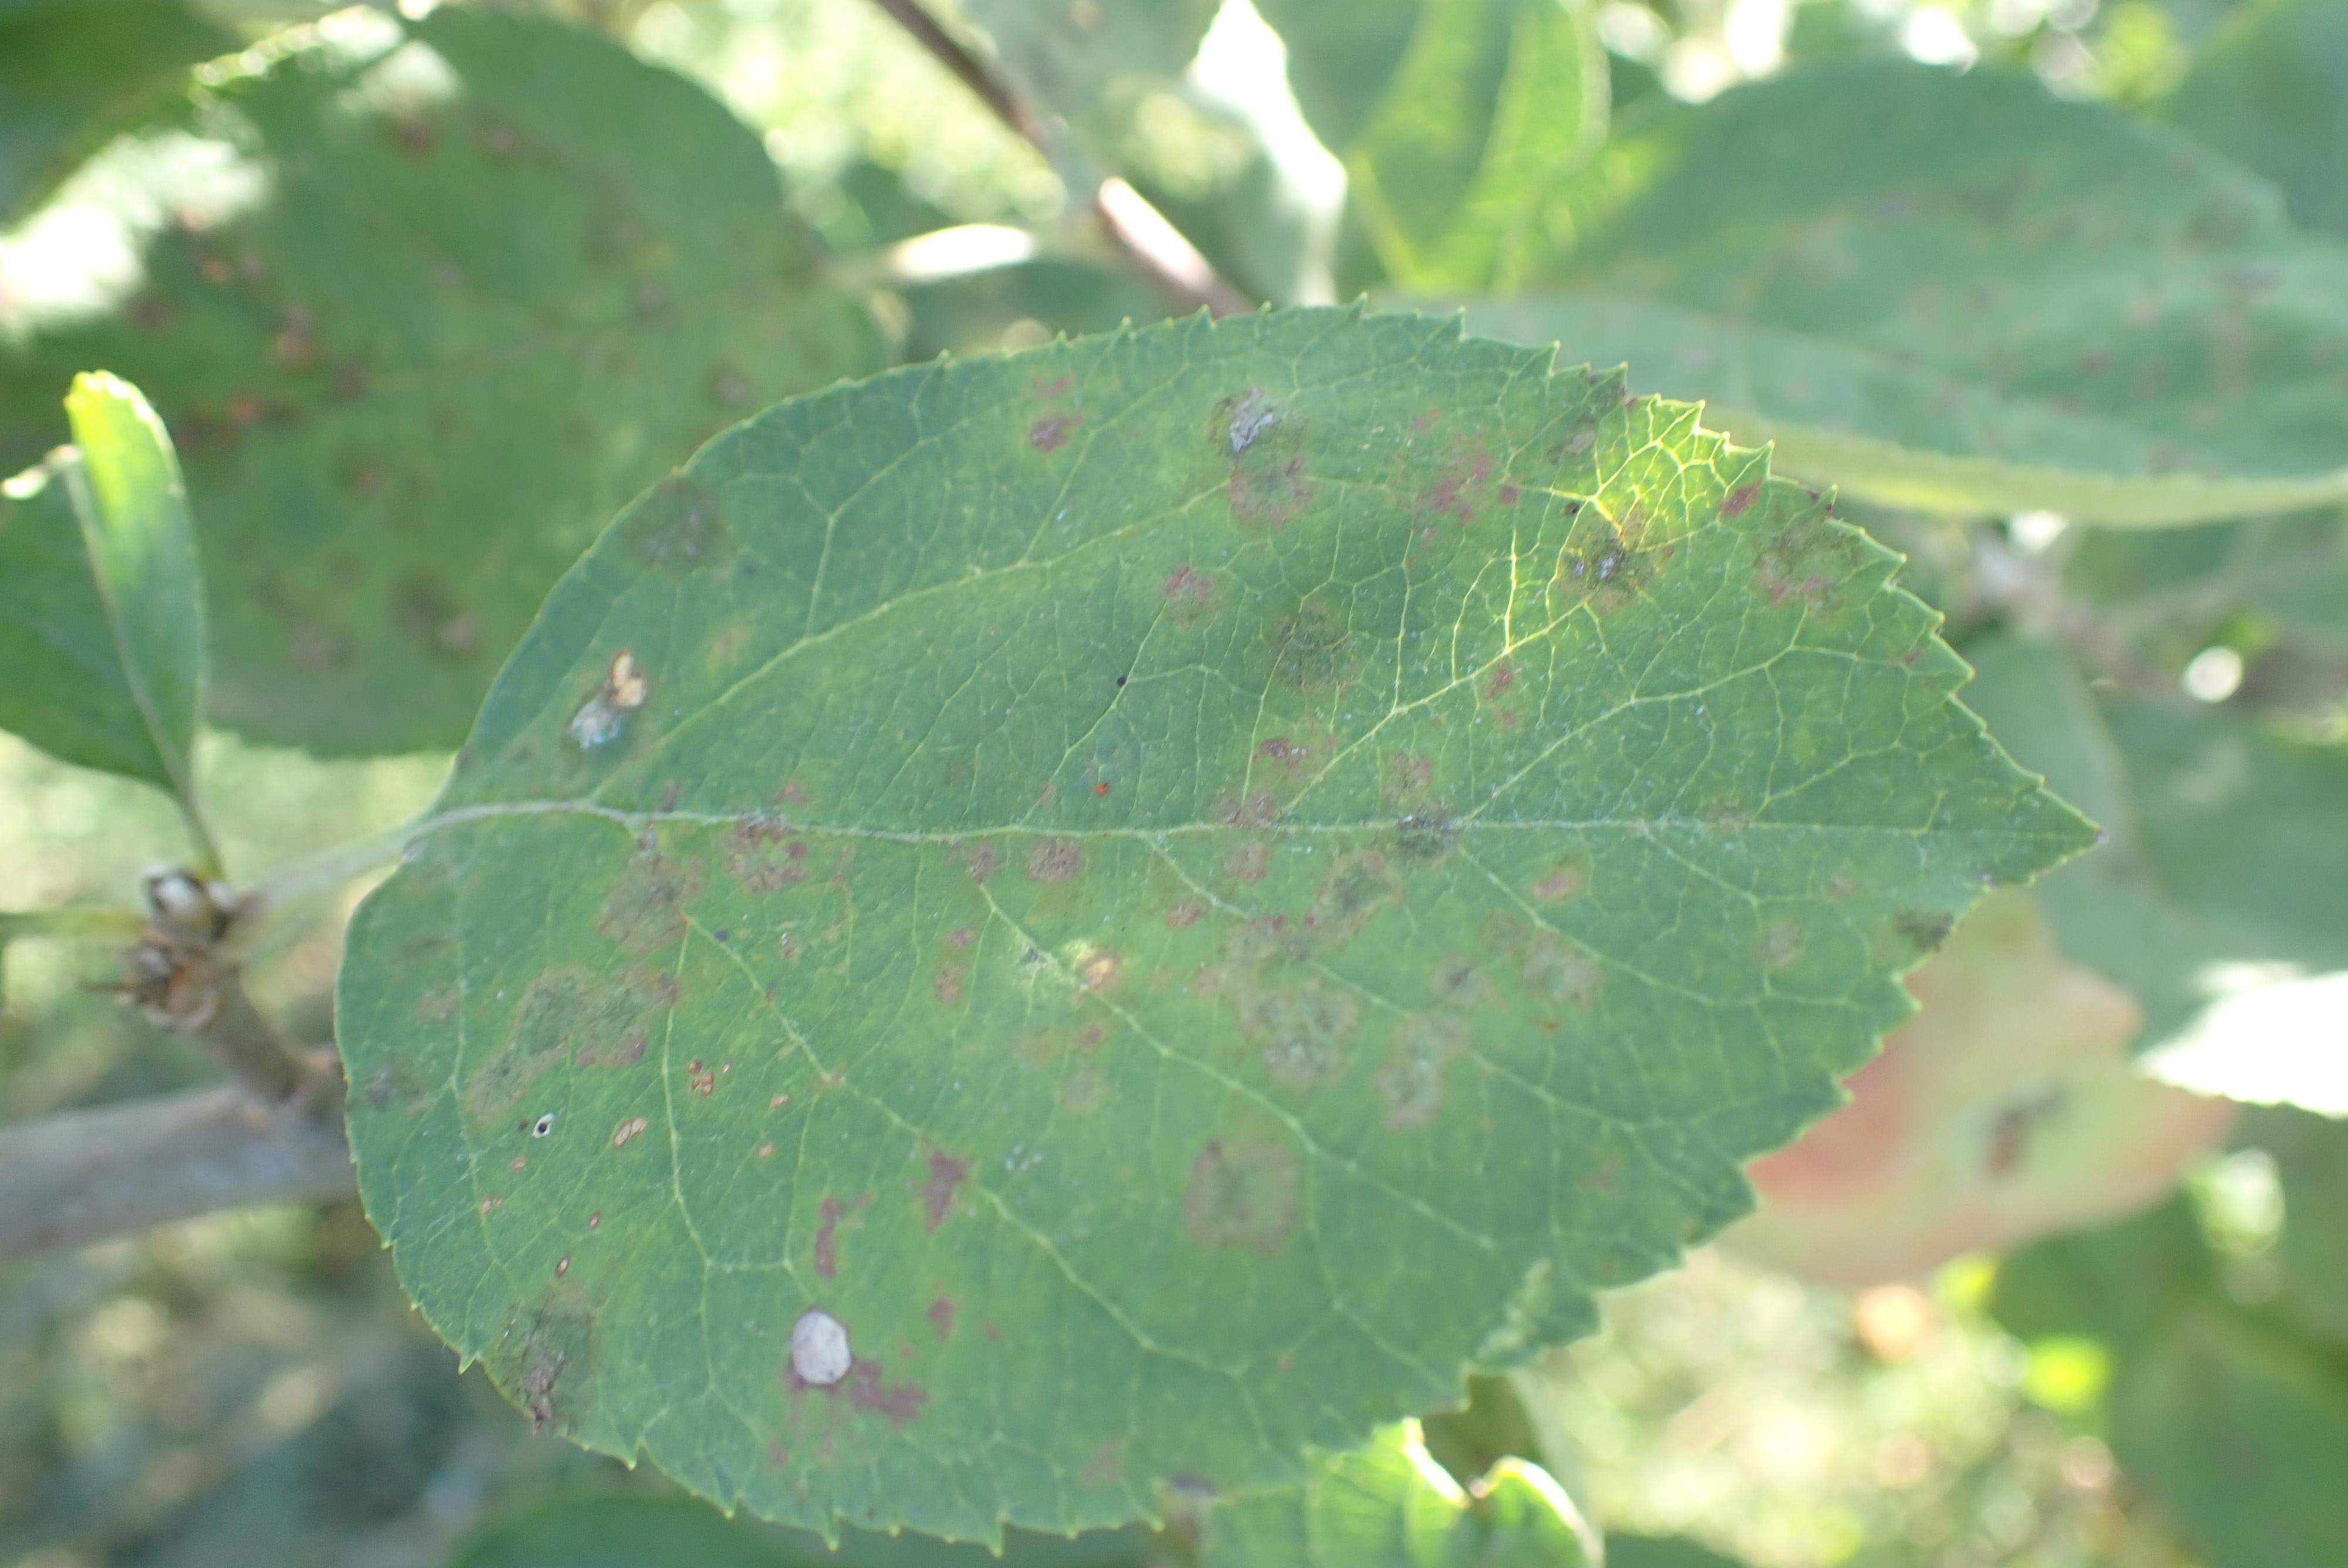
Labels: scab, frog_eye_leaf_spot